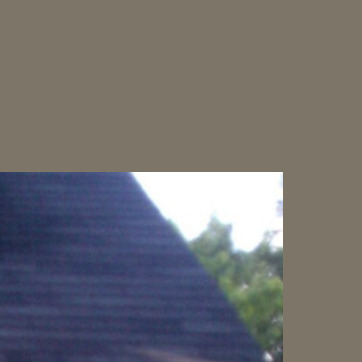
Material: sky